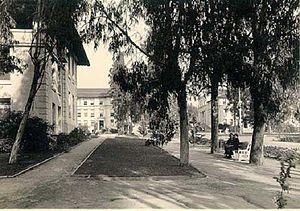
L'Occidental College est une université d'arts libéraux privée, située au nord-est de Los Angeles, en Californie. Elle a été fondée en 1887. Barack Obama y a passé deux ans.